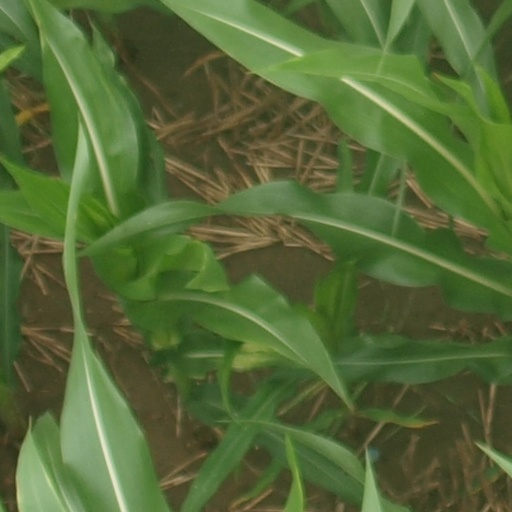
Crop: maize; corn